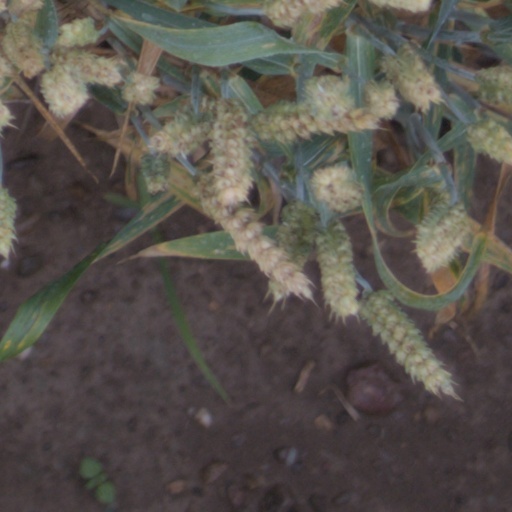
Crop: wheat